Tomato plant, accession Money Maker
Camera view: vertical (180 deg); turntable rotation: 30 degrees
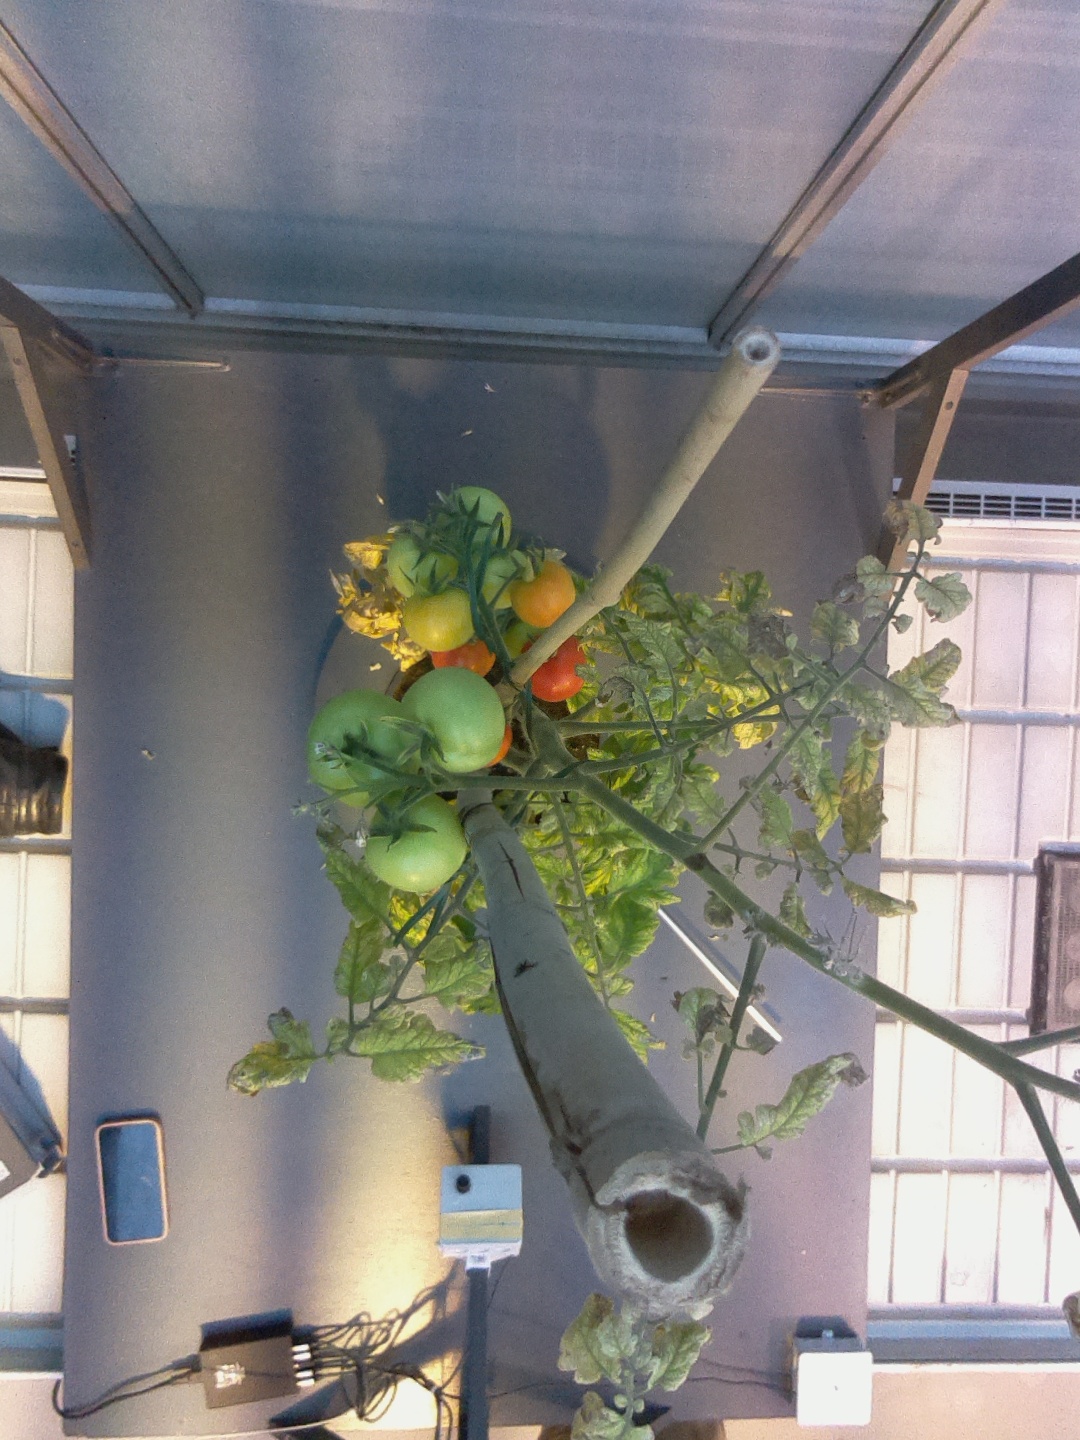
BBCH growth stage 84: 40%-50% of fruits show typical fully ripe color